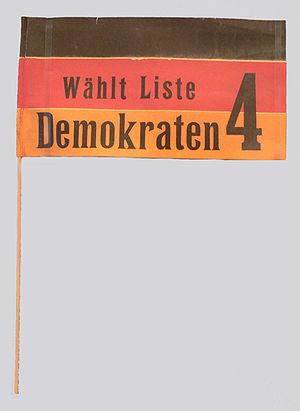
Le Parti démocrate allemand, connu sous le nom de Parti allemand d'État après 1930, est un parti politique libéral de la république de Weimar, de 1919 à 1933.